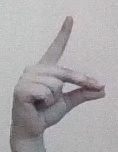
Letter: ta